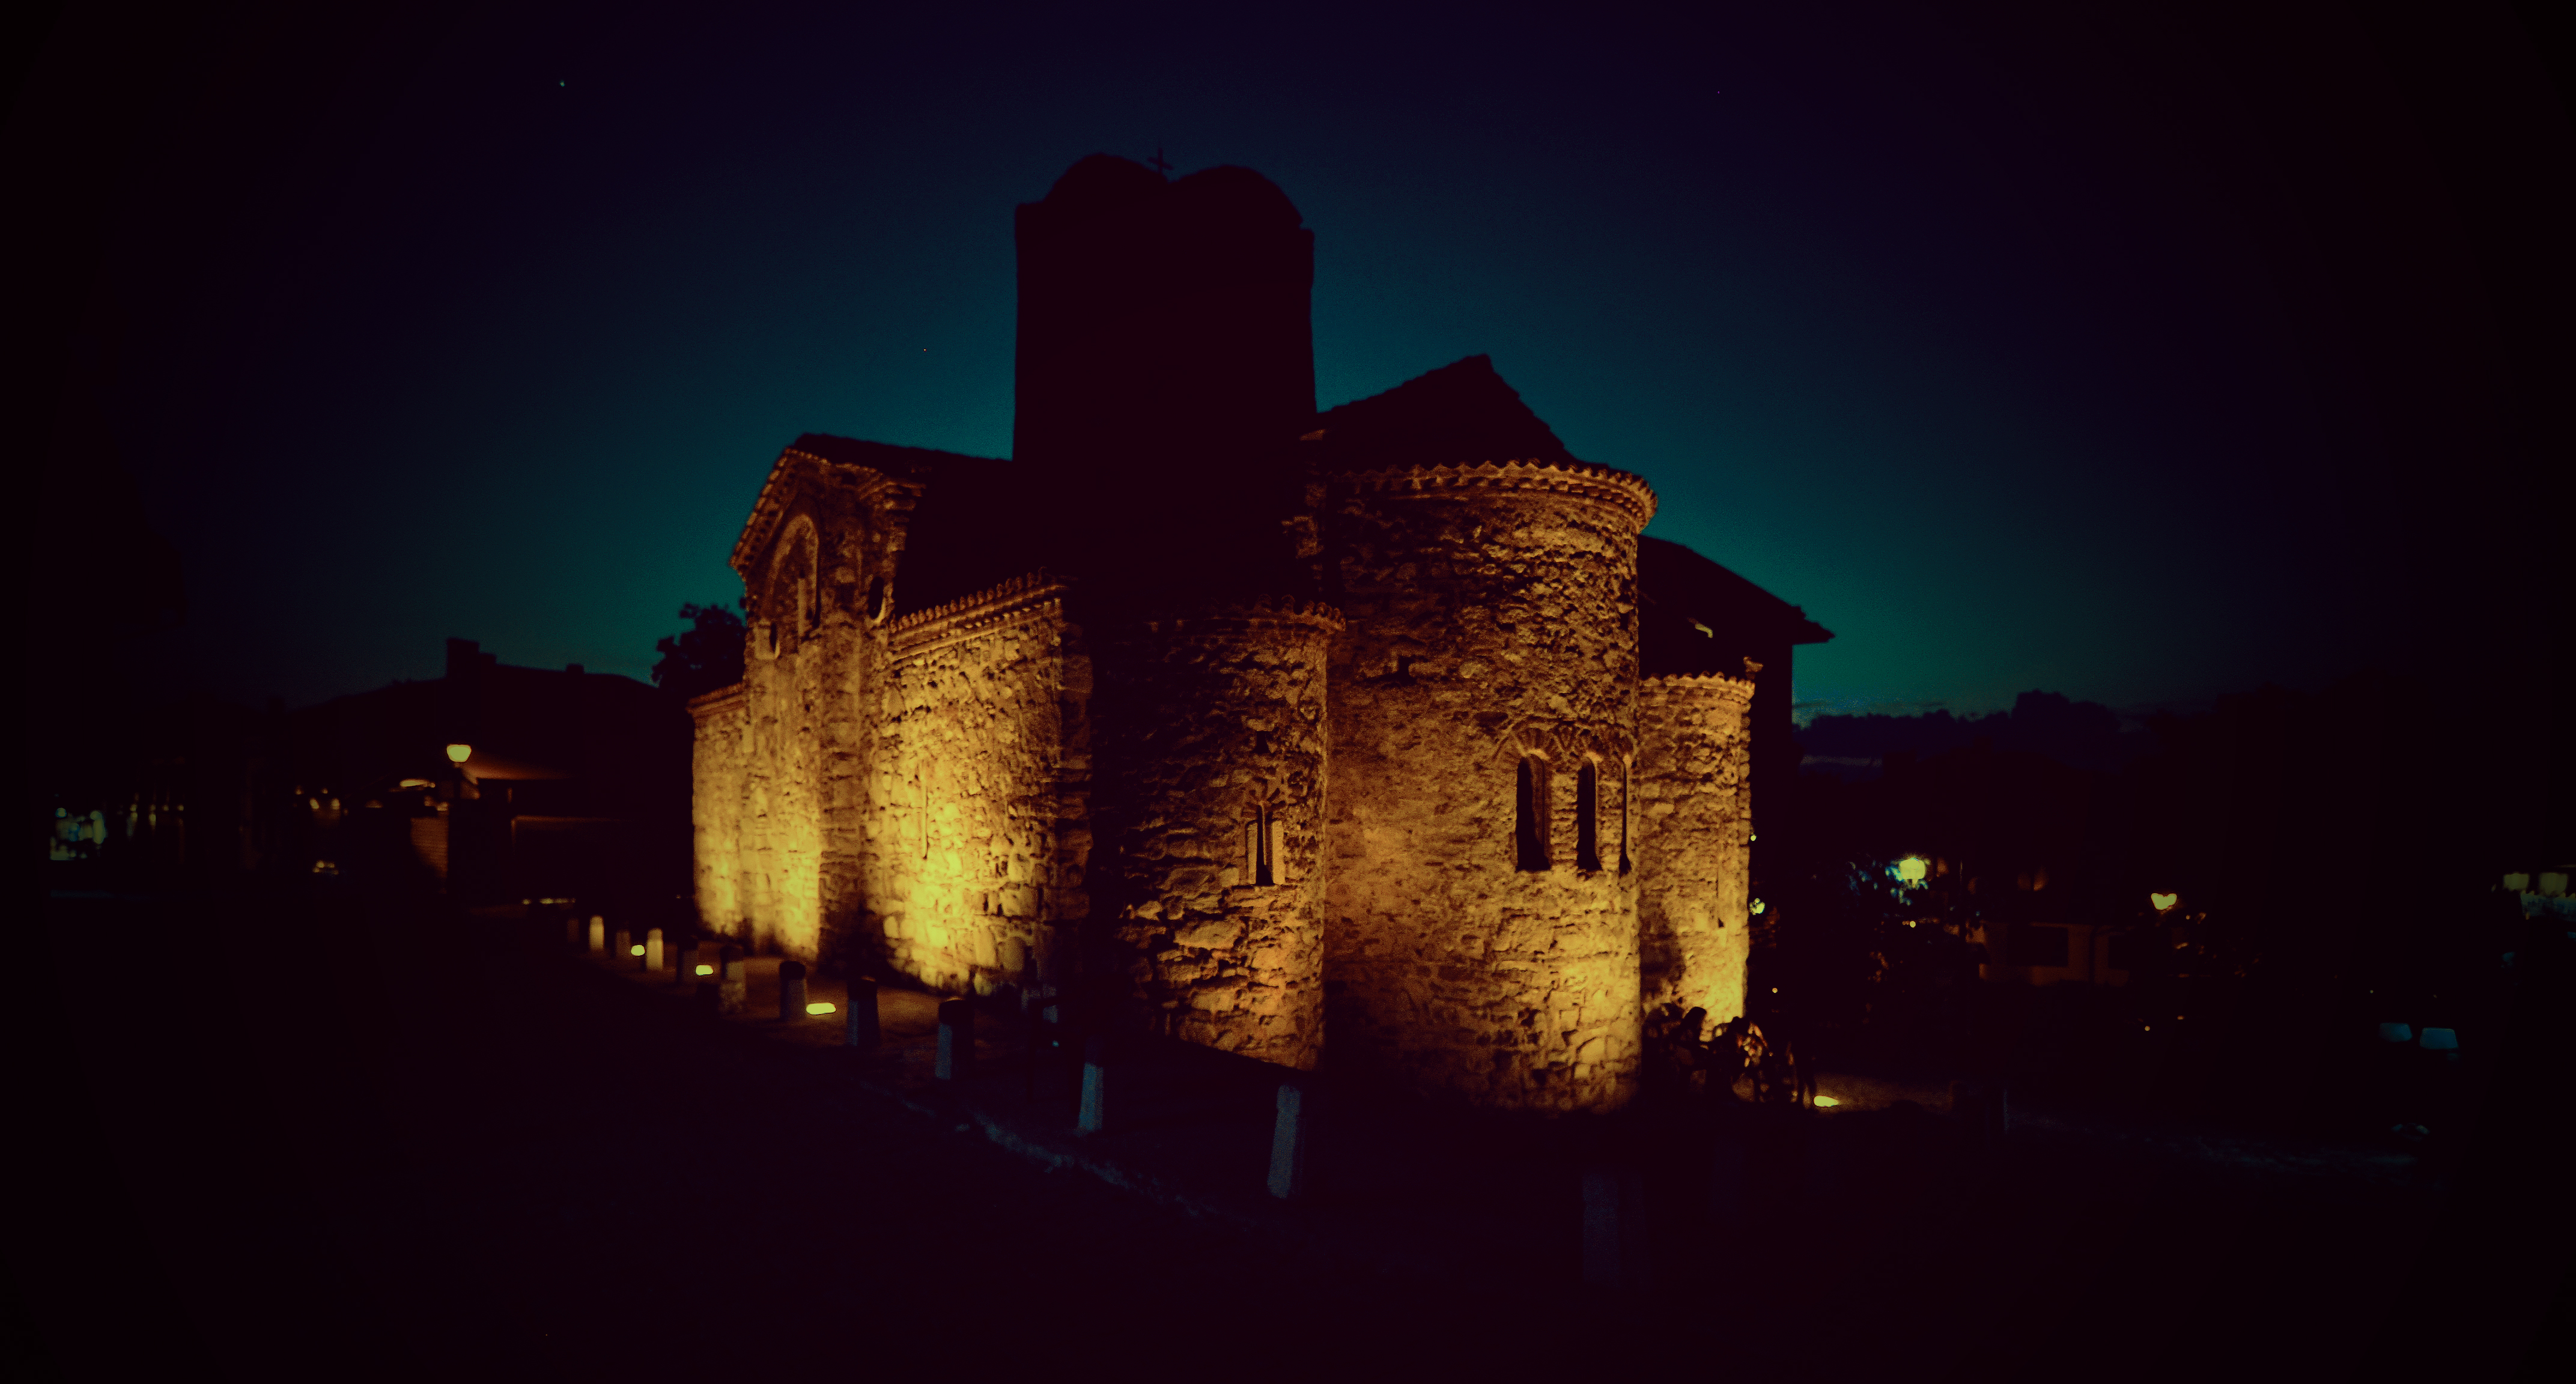
sea, coast, light, architecture, sky, sunset, street, night, house, dawn, urban, stone, dusk, europe, evening, museum, facade, darkness, church, exterior, black, brick, lighting, europa, history, christianity, orthodox, unesco, eastern, brickwork, midnight, masonry, worldheritage, bulgaria, burgas, byzantine, biserica, arhitectura, orthodoxy, ortodoxa, crossinsquare, caramida, zidarie, byzantium, bizantin, byzantin, byzanz, byzantinisch, piatra, nesebar, bulgarian, nessebar, mesembria, muzeu, nesebur, fatada, easternromanempire, noapte